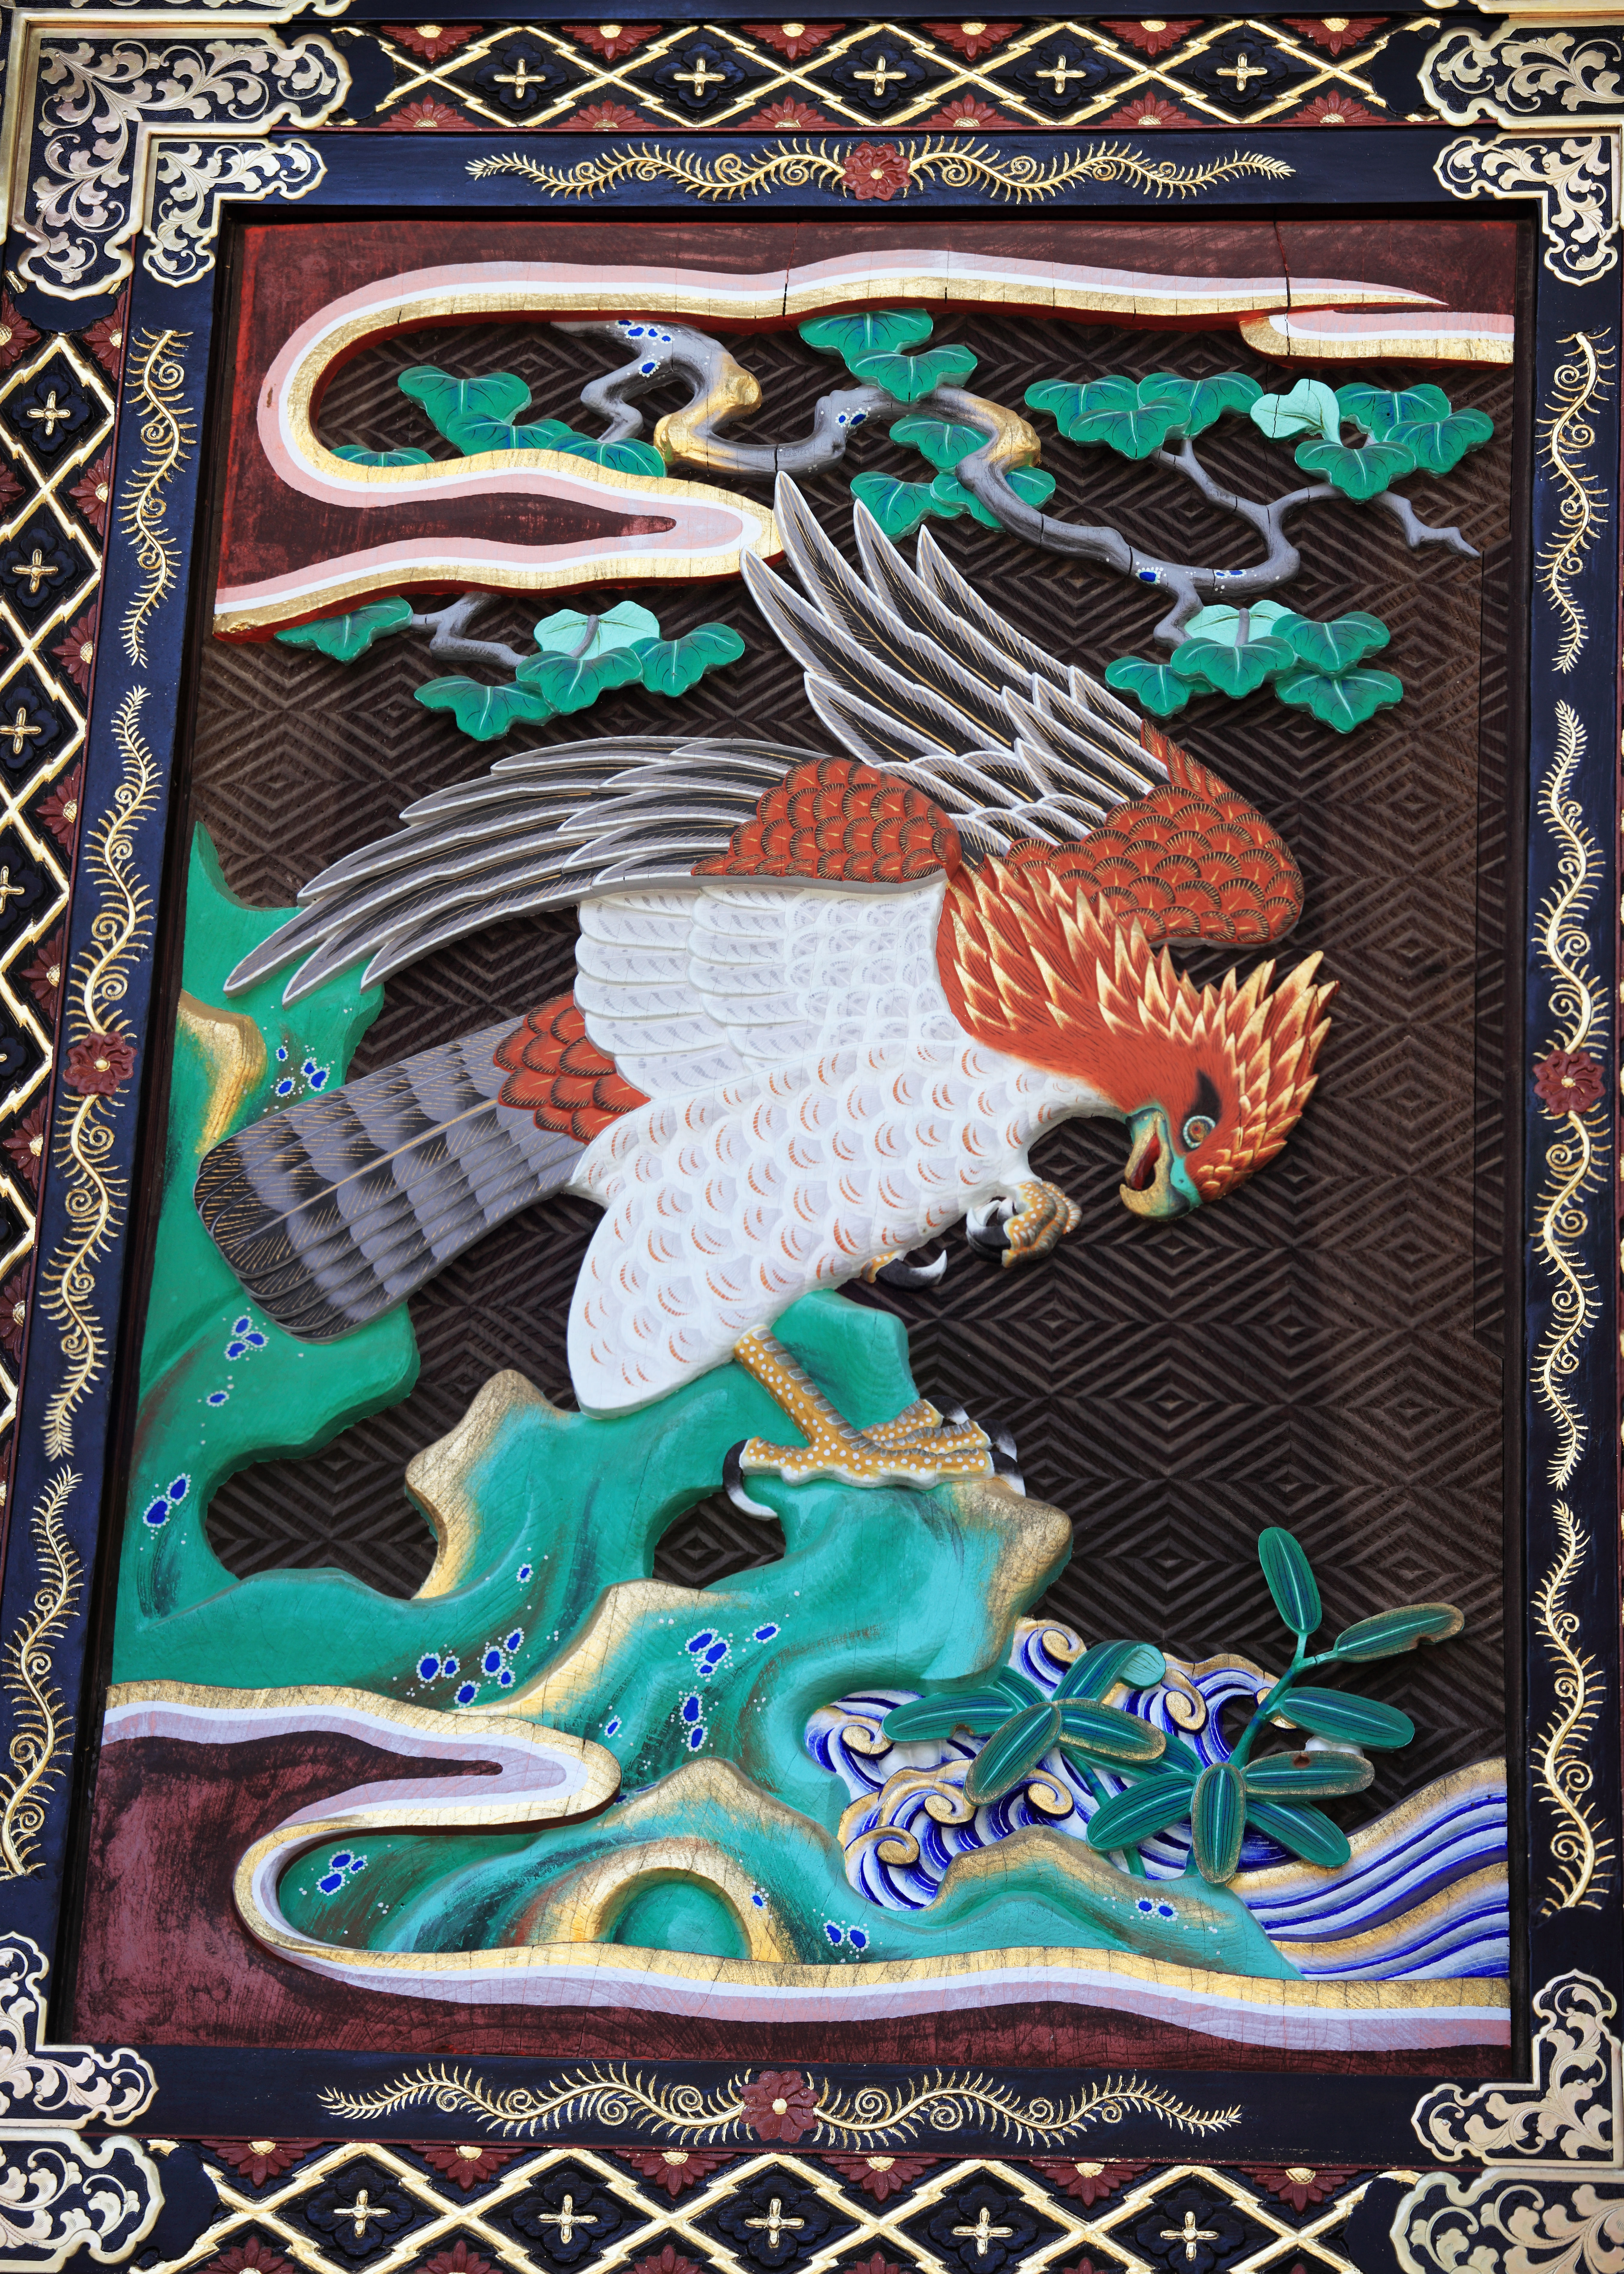
architecture, wood, panorama, pattern, high, exterior, material, textile, sculpture, religious, art, cool image, design, temple, japanese, photomerge, 5d, hires, tapestry, carving, i, markii, pano, hi, res, resolution, stitch, saitama, kumagaya, menumashoudenzan